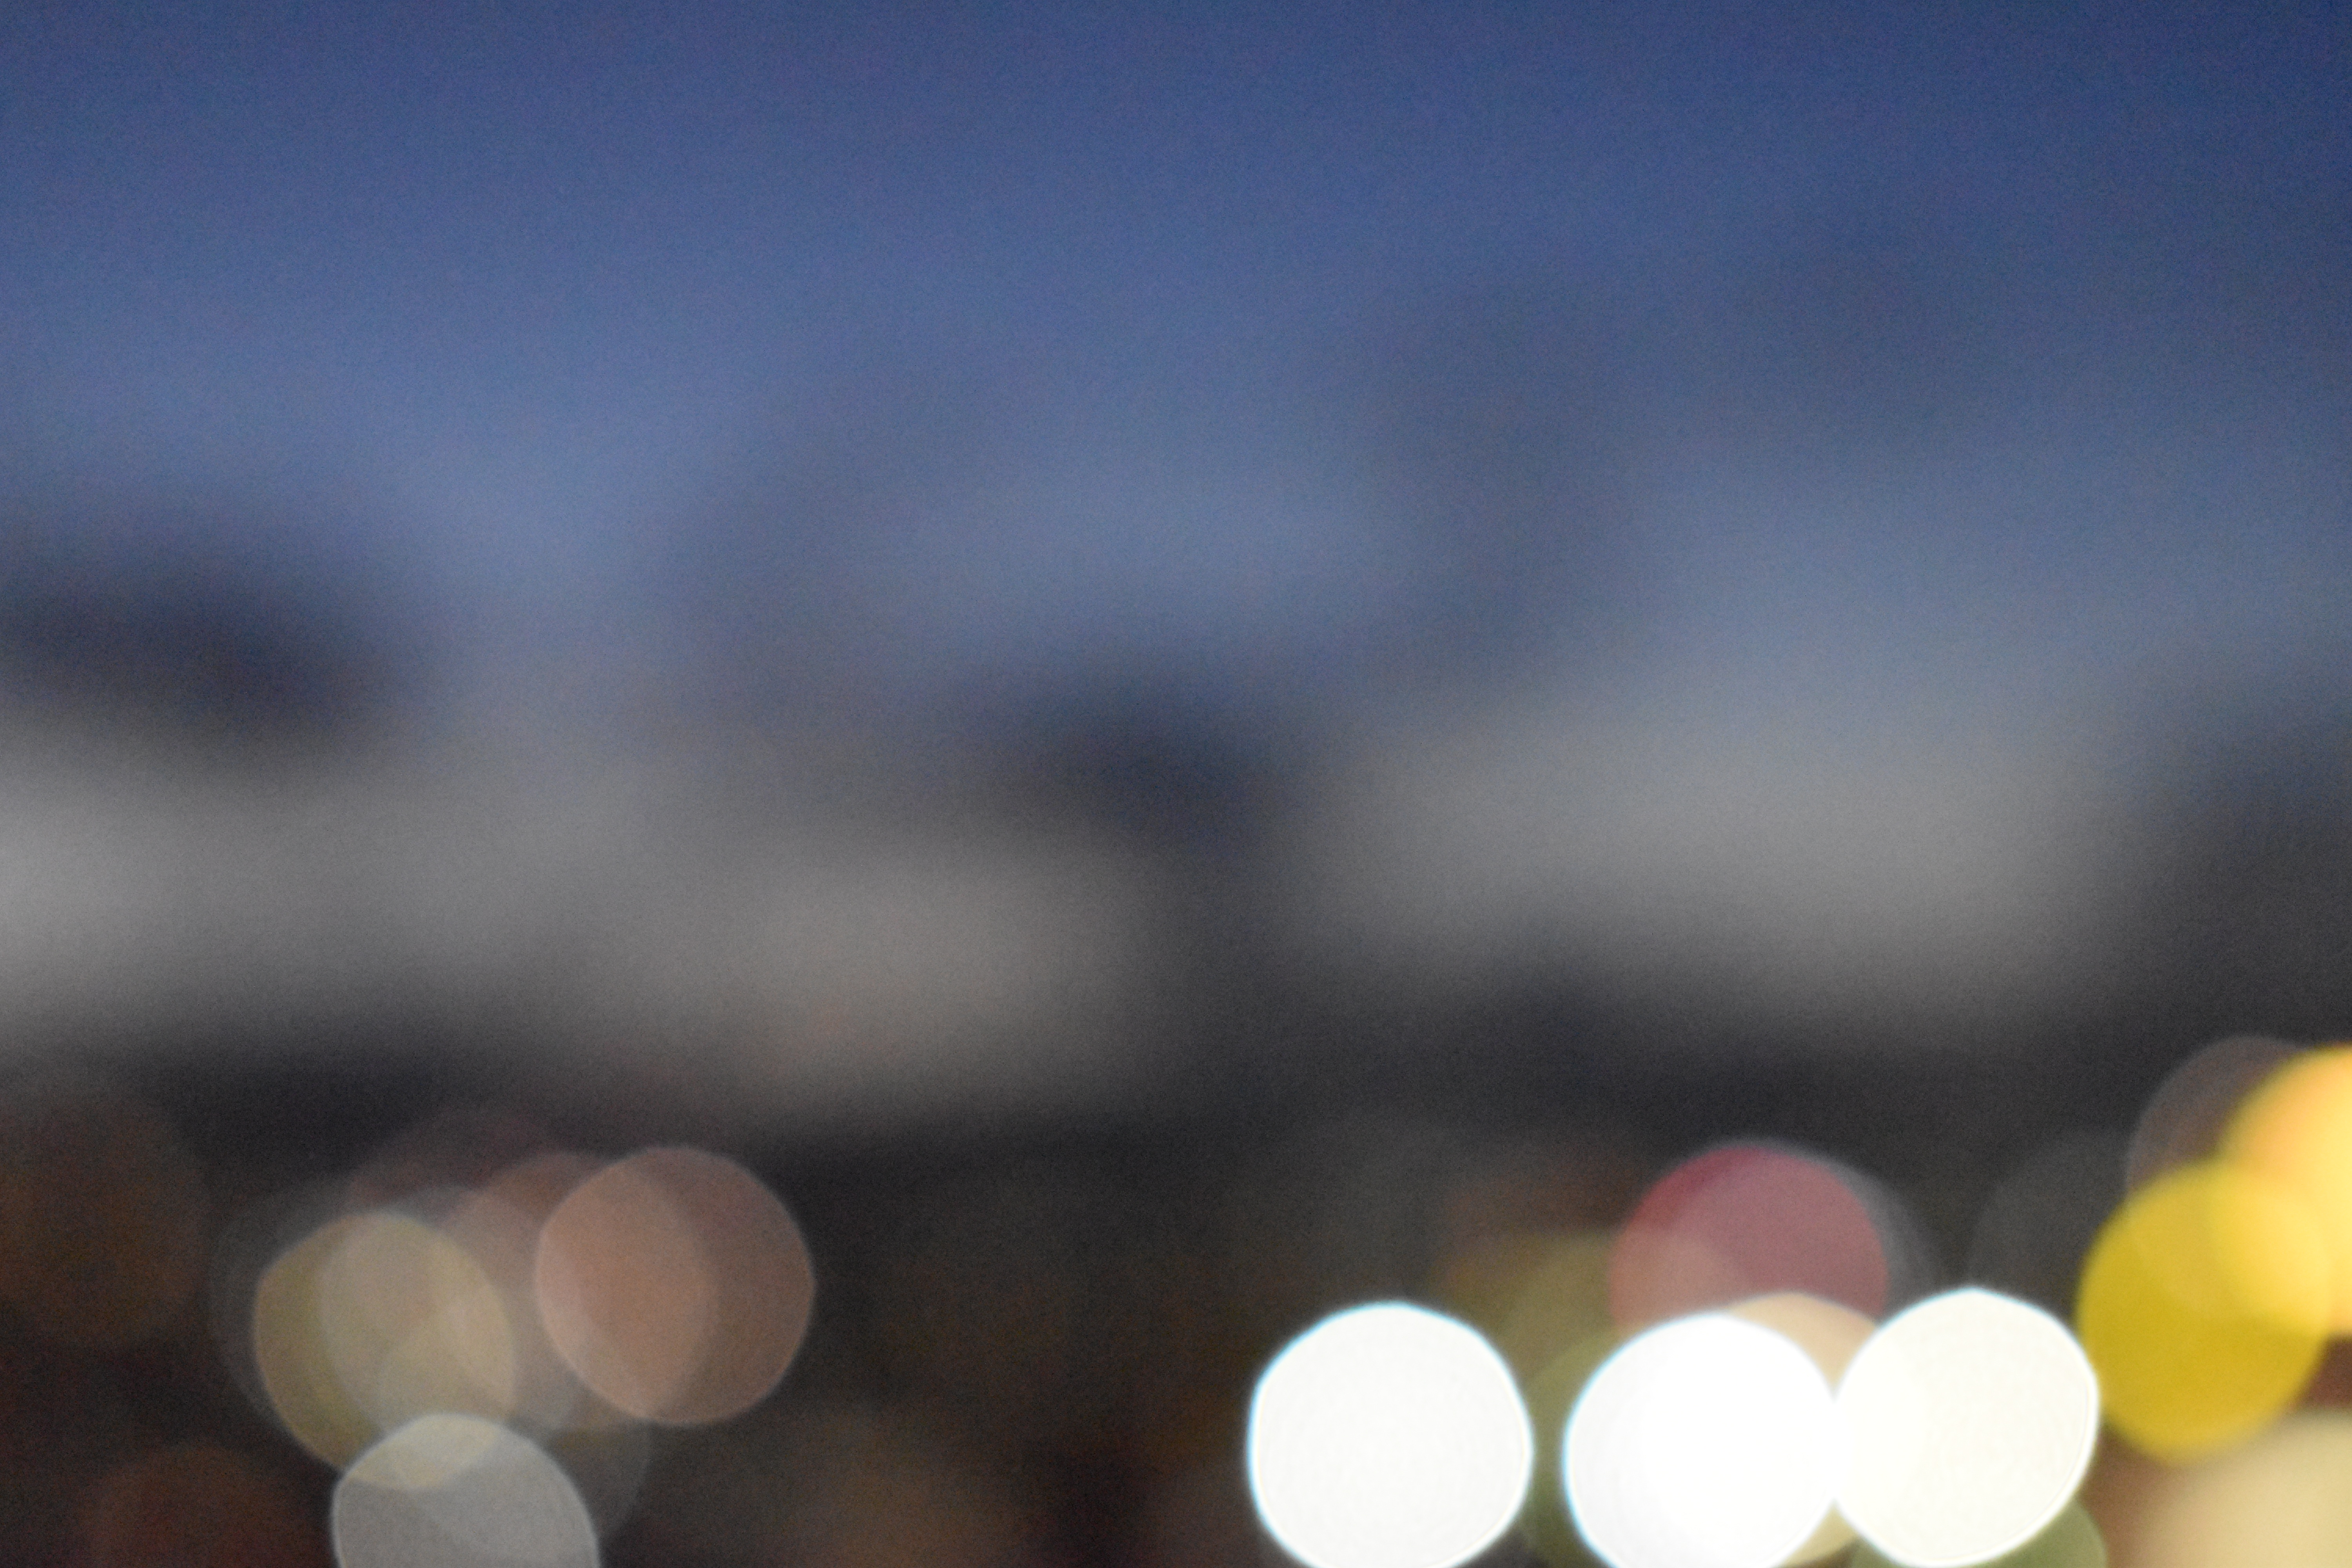
yamagata, japan, autumn, nature, city, lights, nikon, unfocused, yellow, sky, light, macro photography, close up, daytime, atmosphere, sunlight, computer wallpaper, night